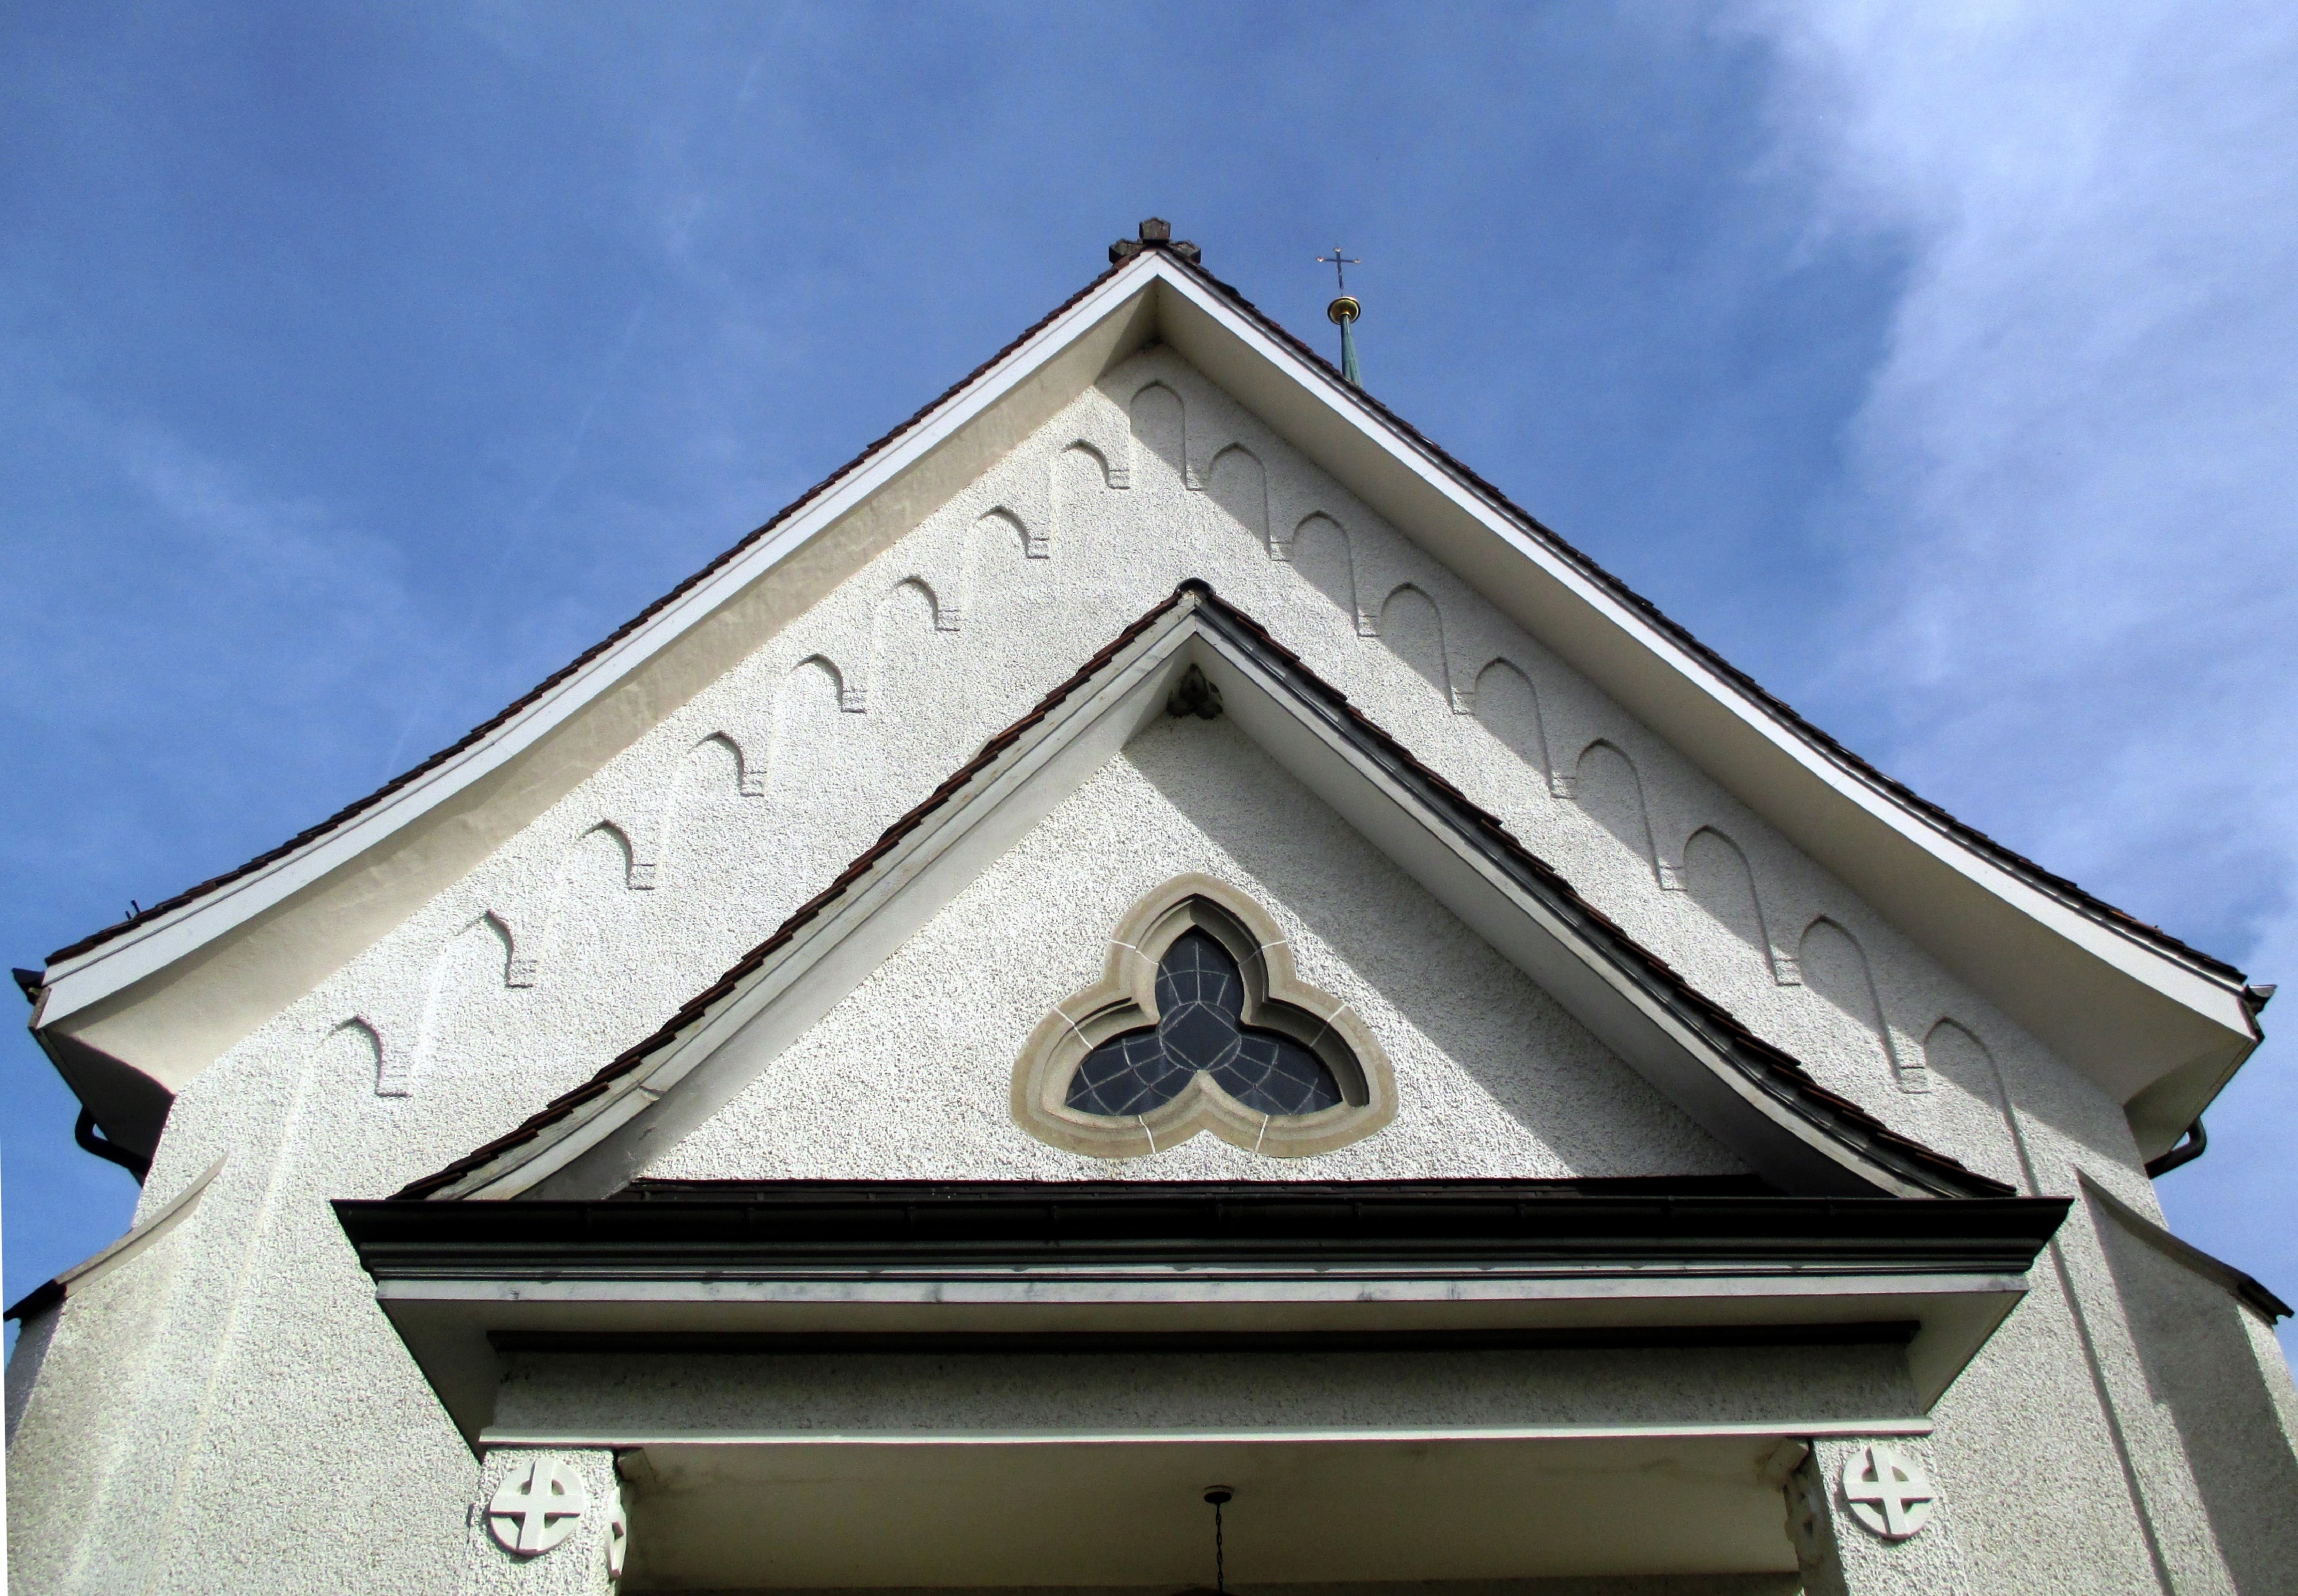
architecture, house, window, roof, building, facade, church, chapel, place of worship, spire, steeple, switzerland, lake constance, daylighting, thurgau, reformed, mammern, west portal